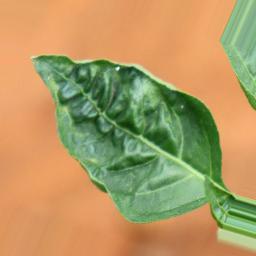
Label: mites_and_trips